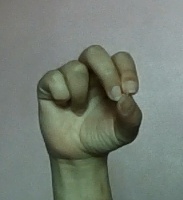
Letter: gaaf